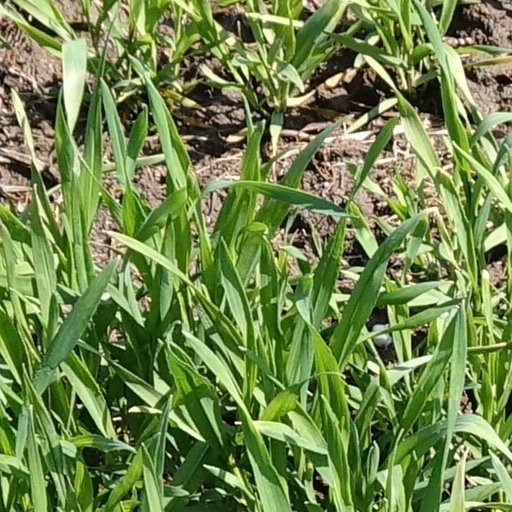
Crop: wheat